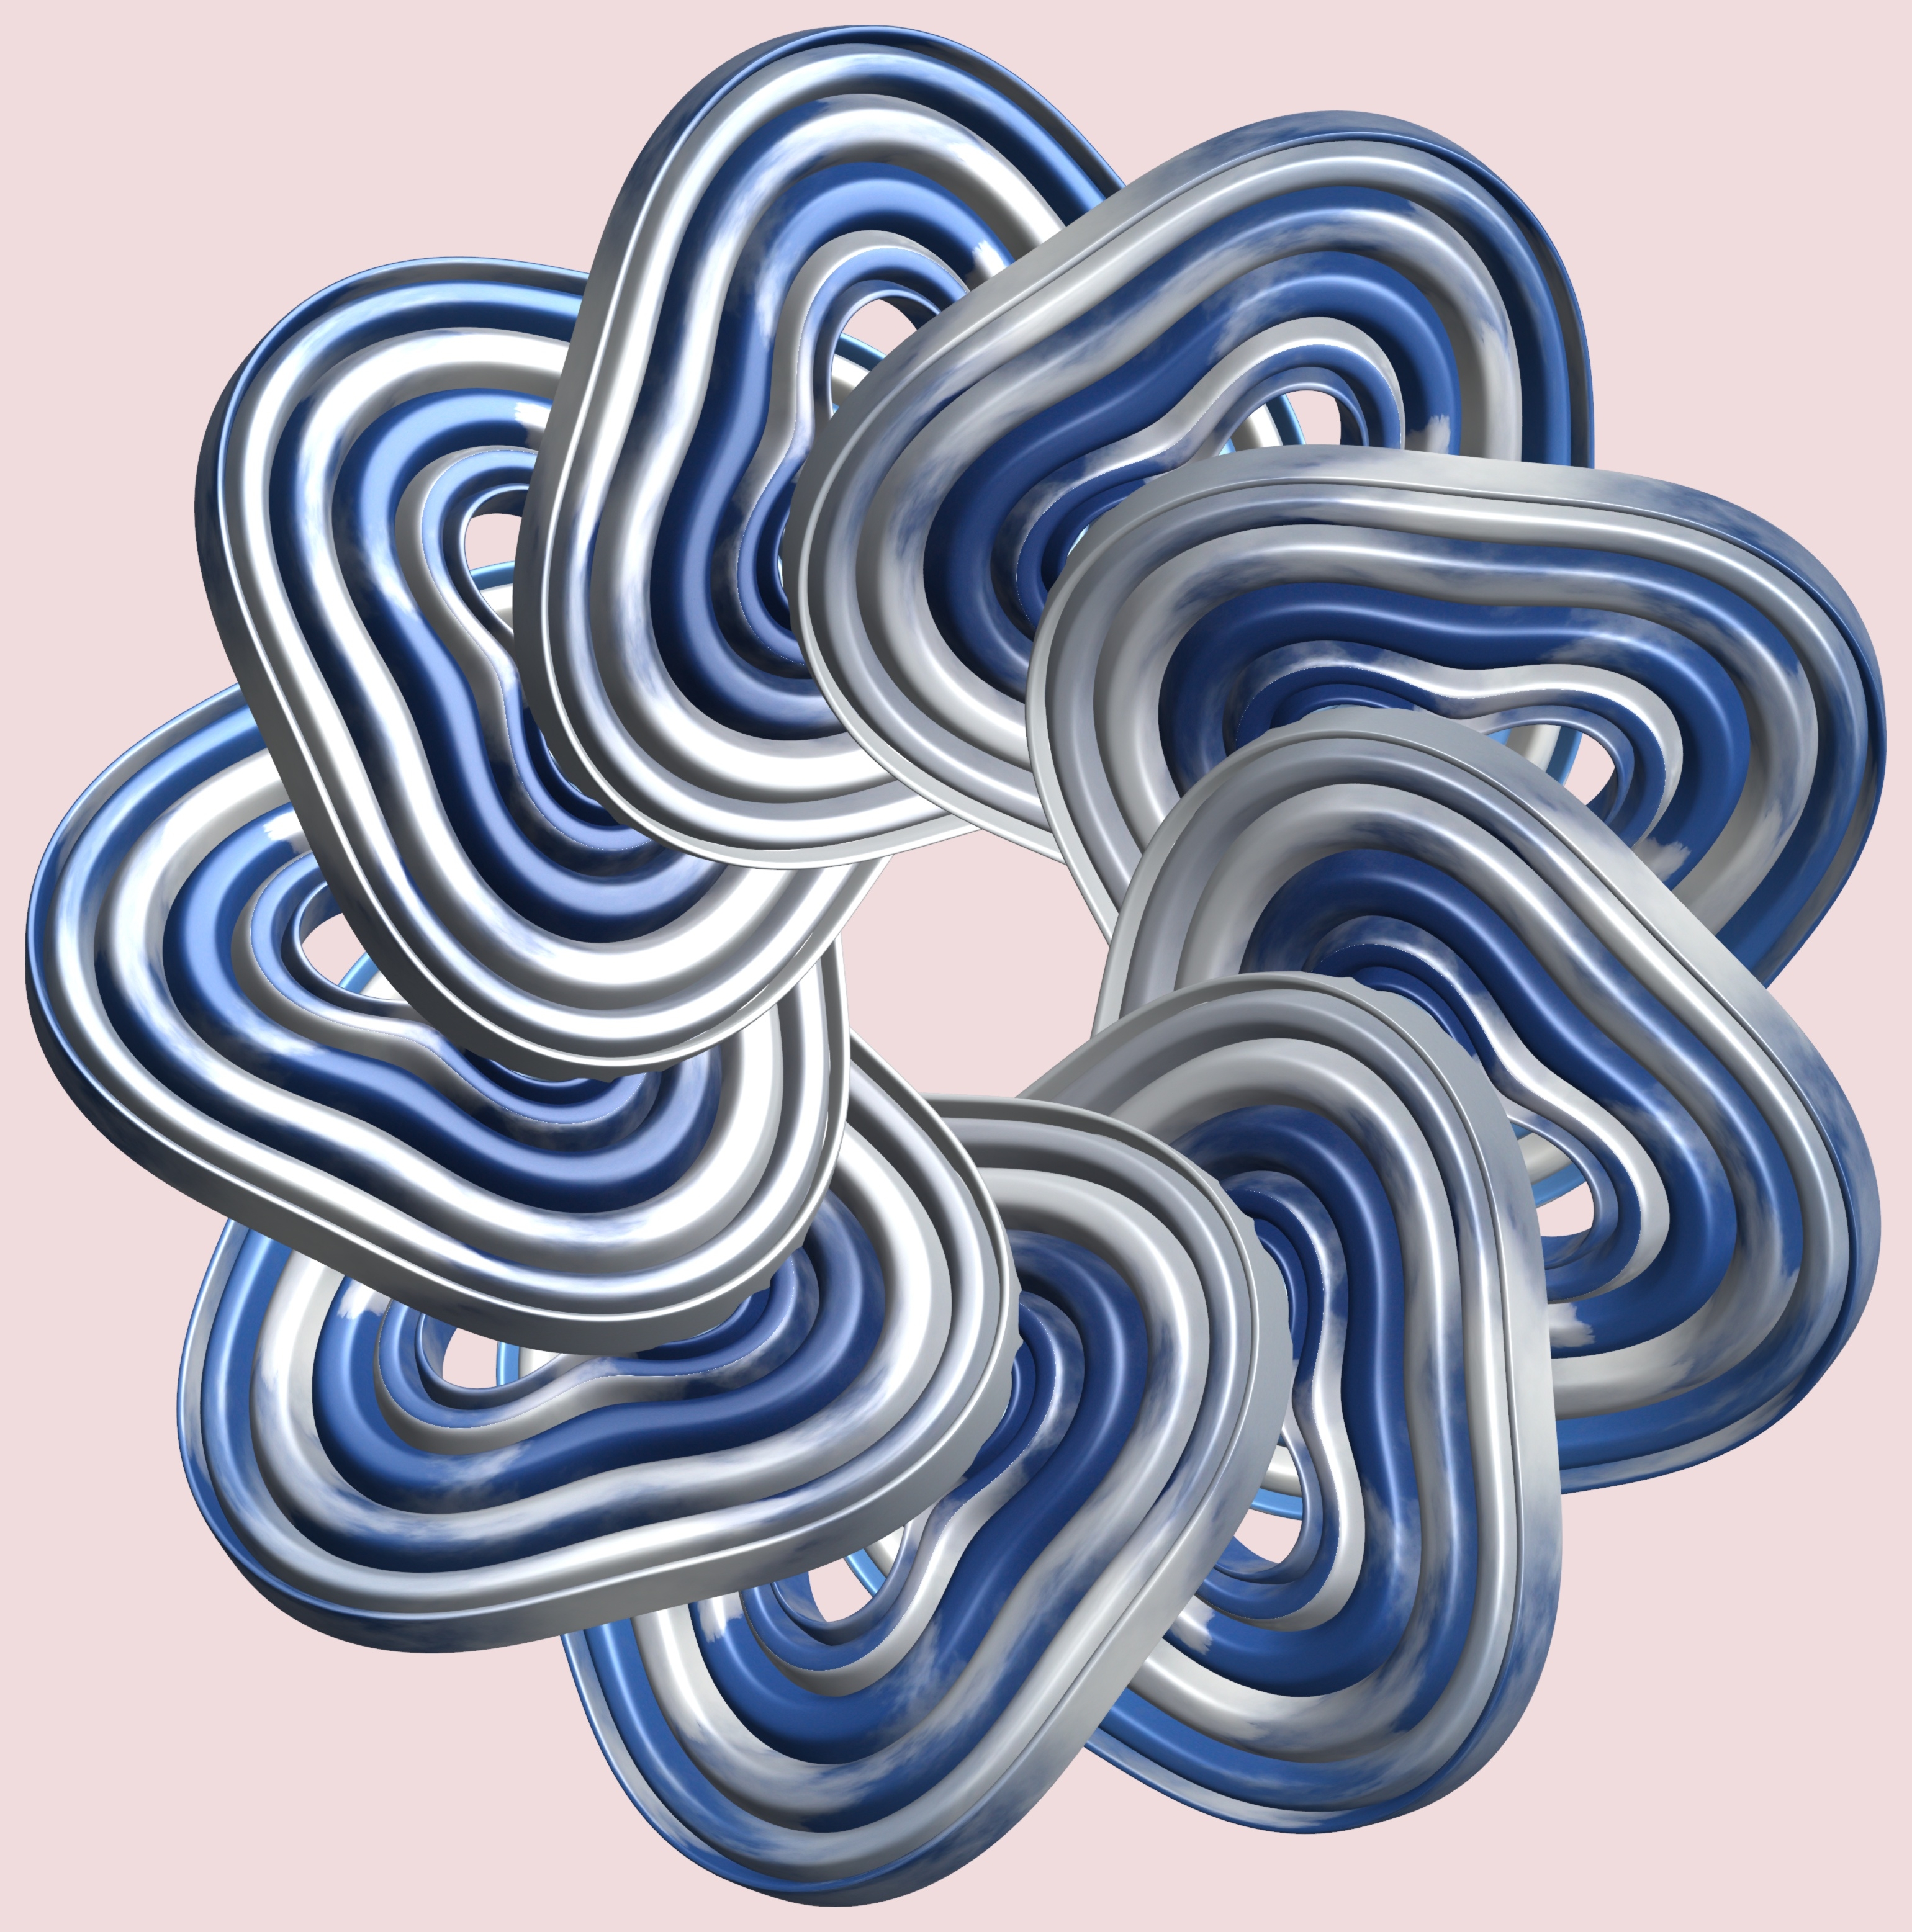
structure, texture, spiral, pattern, line, blue, circle, font, cool image, illustration, design, symmetry, 3d, graphic, torus, mathematica, cg, parametricplot3d, code, program, algorithm, mapping